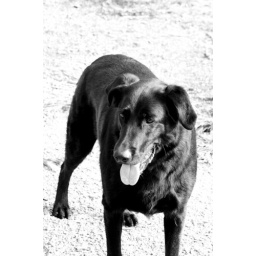
Houdini, in black and white